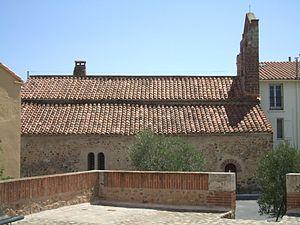
Château-Roussillon (Perpignan, Pyrénées-Orientales, France)
L'église Sainte-Marie et Saint-Pierre de Château-Roussillon est une église romane située sur le site de Château-Roussillon, sur la commune de Perpignan, dans le département français des Pyrénées-Orientales.
Cet article relate l'histoire de la ville de Perpignan dans le département des Pyrénées-Orientales.
Perpignan, en catalan : Perpinyà, est une commune du sud de la France, préfecture du département des Pyrénées-Orientales et quatrième ville la plus peuplée de la région Occitanie.